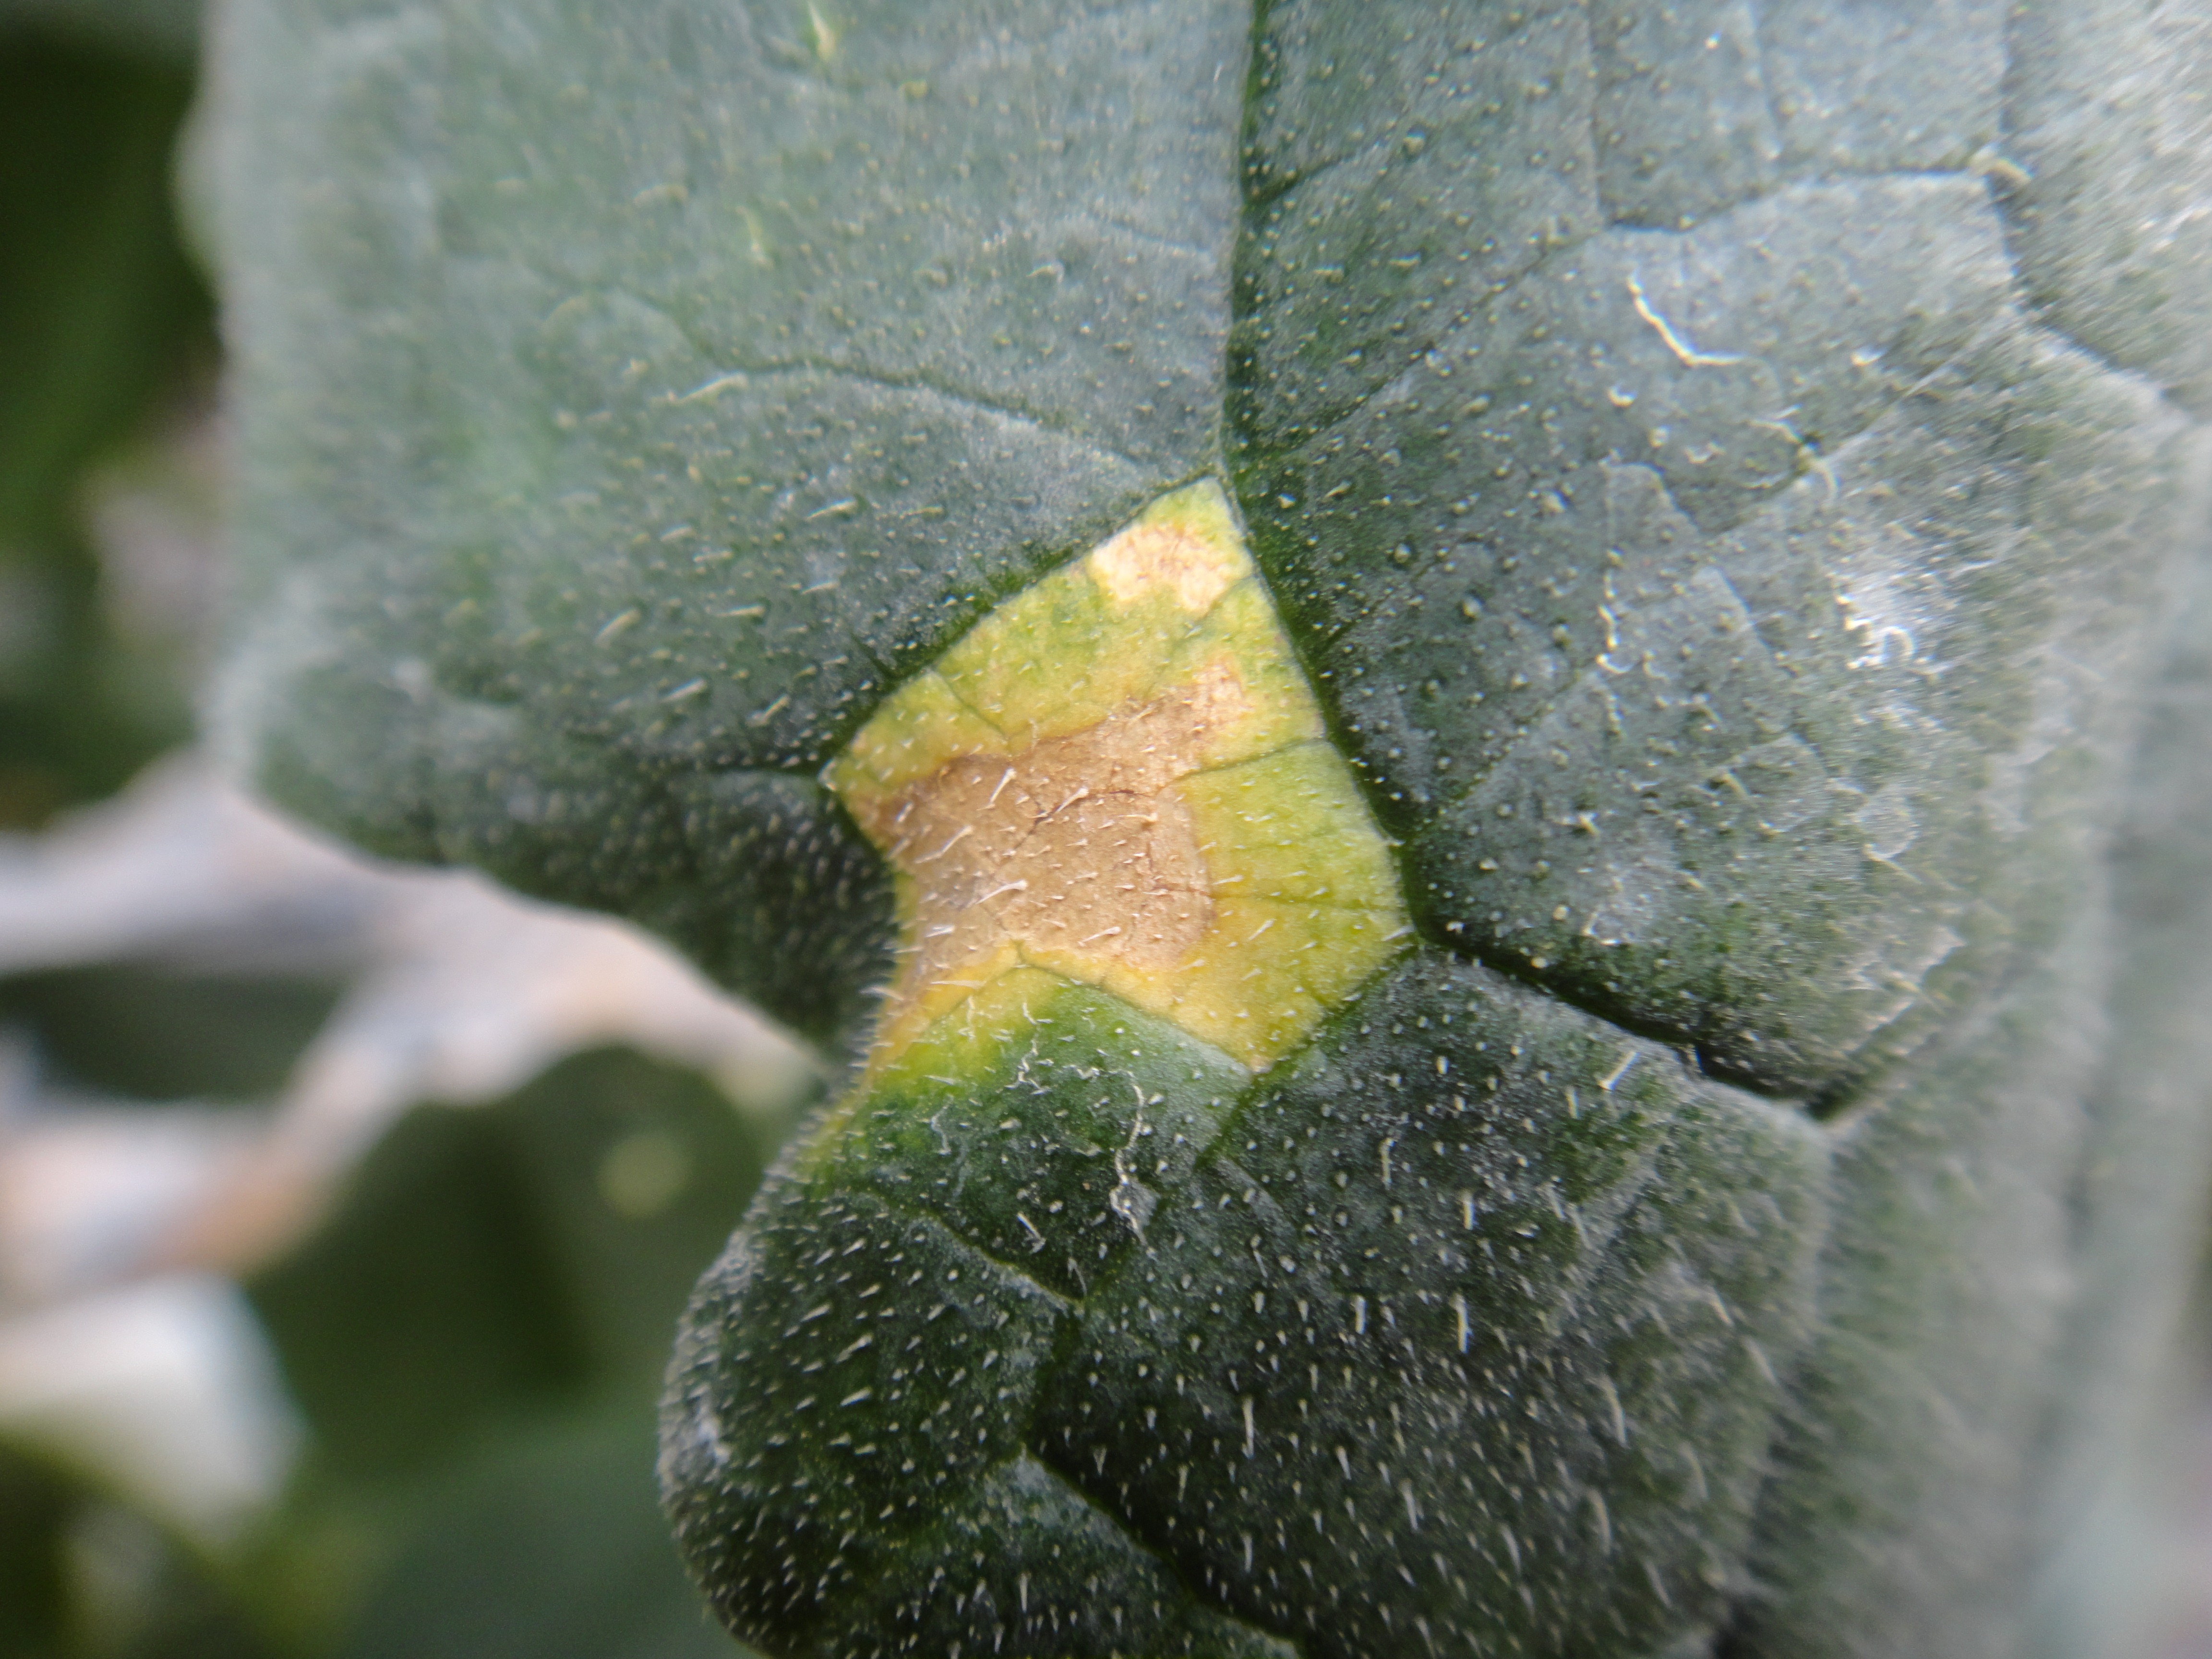
tree, nature, plant, photography, leaf, flower, frost, green, insect, botany, flora, fauna, close up, shrub, cucumber, macro photography, disease, flowering plant, plant stem, land plant